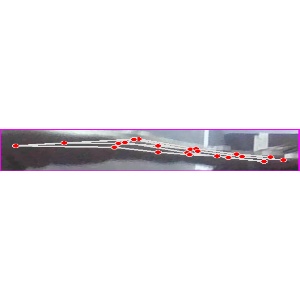
अक्षर: ज